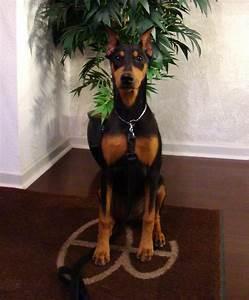
dog